Economic policy of the first Donald Trump administration

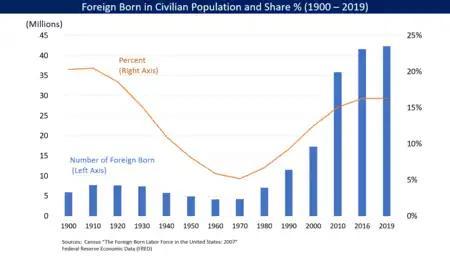
Number and share of foreign born residents in the U.S. from 1900 to 2019. In 2019, there were 42.4 million foreign-born U.S. residents, or 16.3% of the civilian noninstitutional population of 259.5 million.

A key element of Trump's "America First" strategy involves reducing the number of both legal and undocumented immigrants.